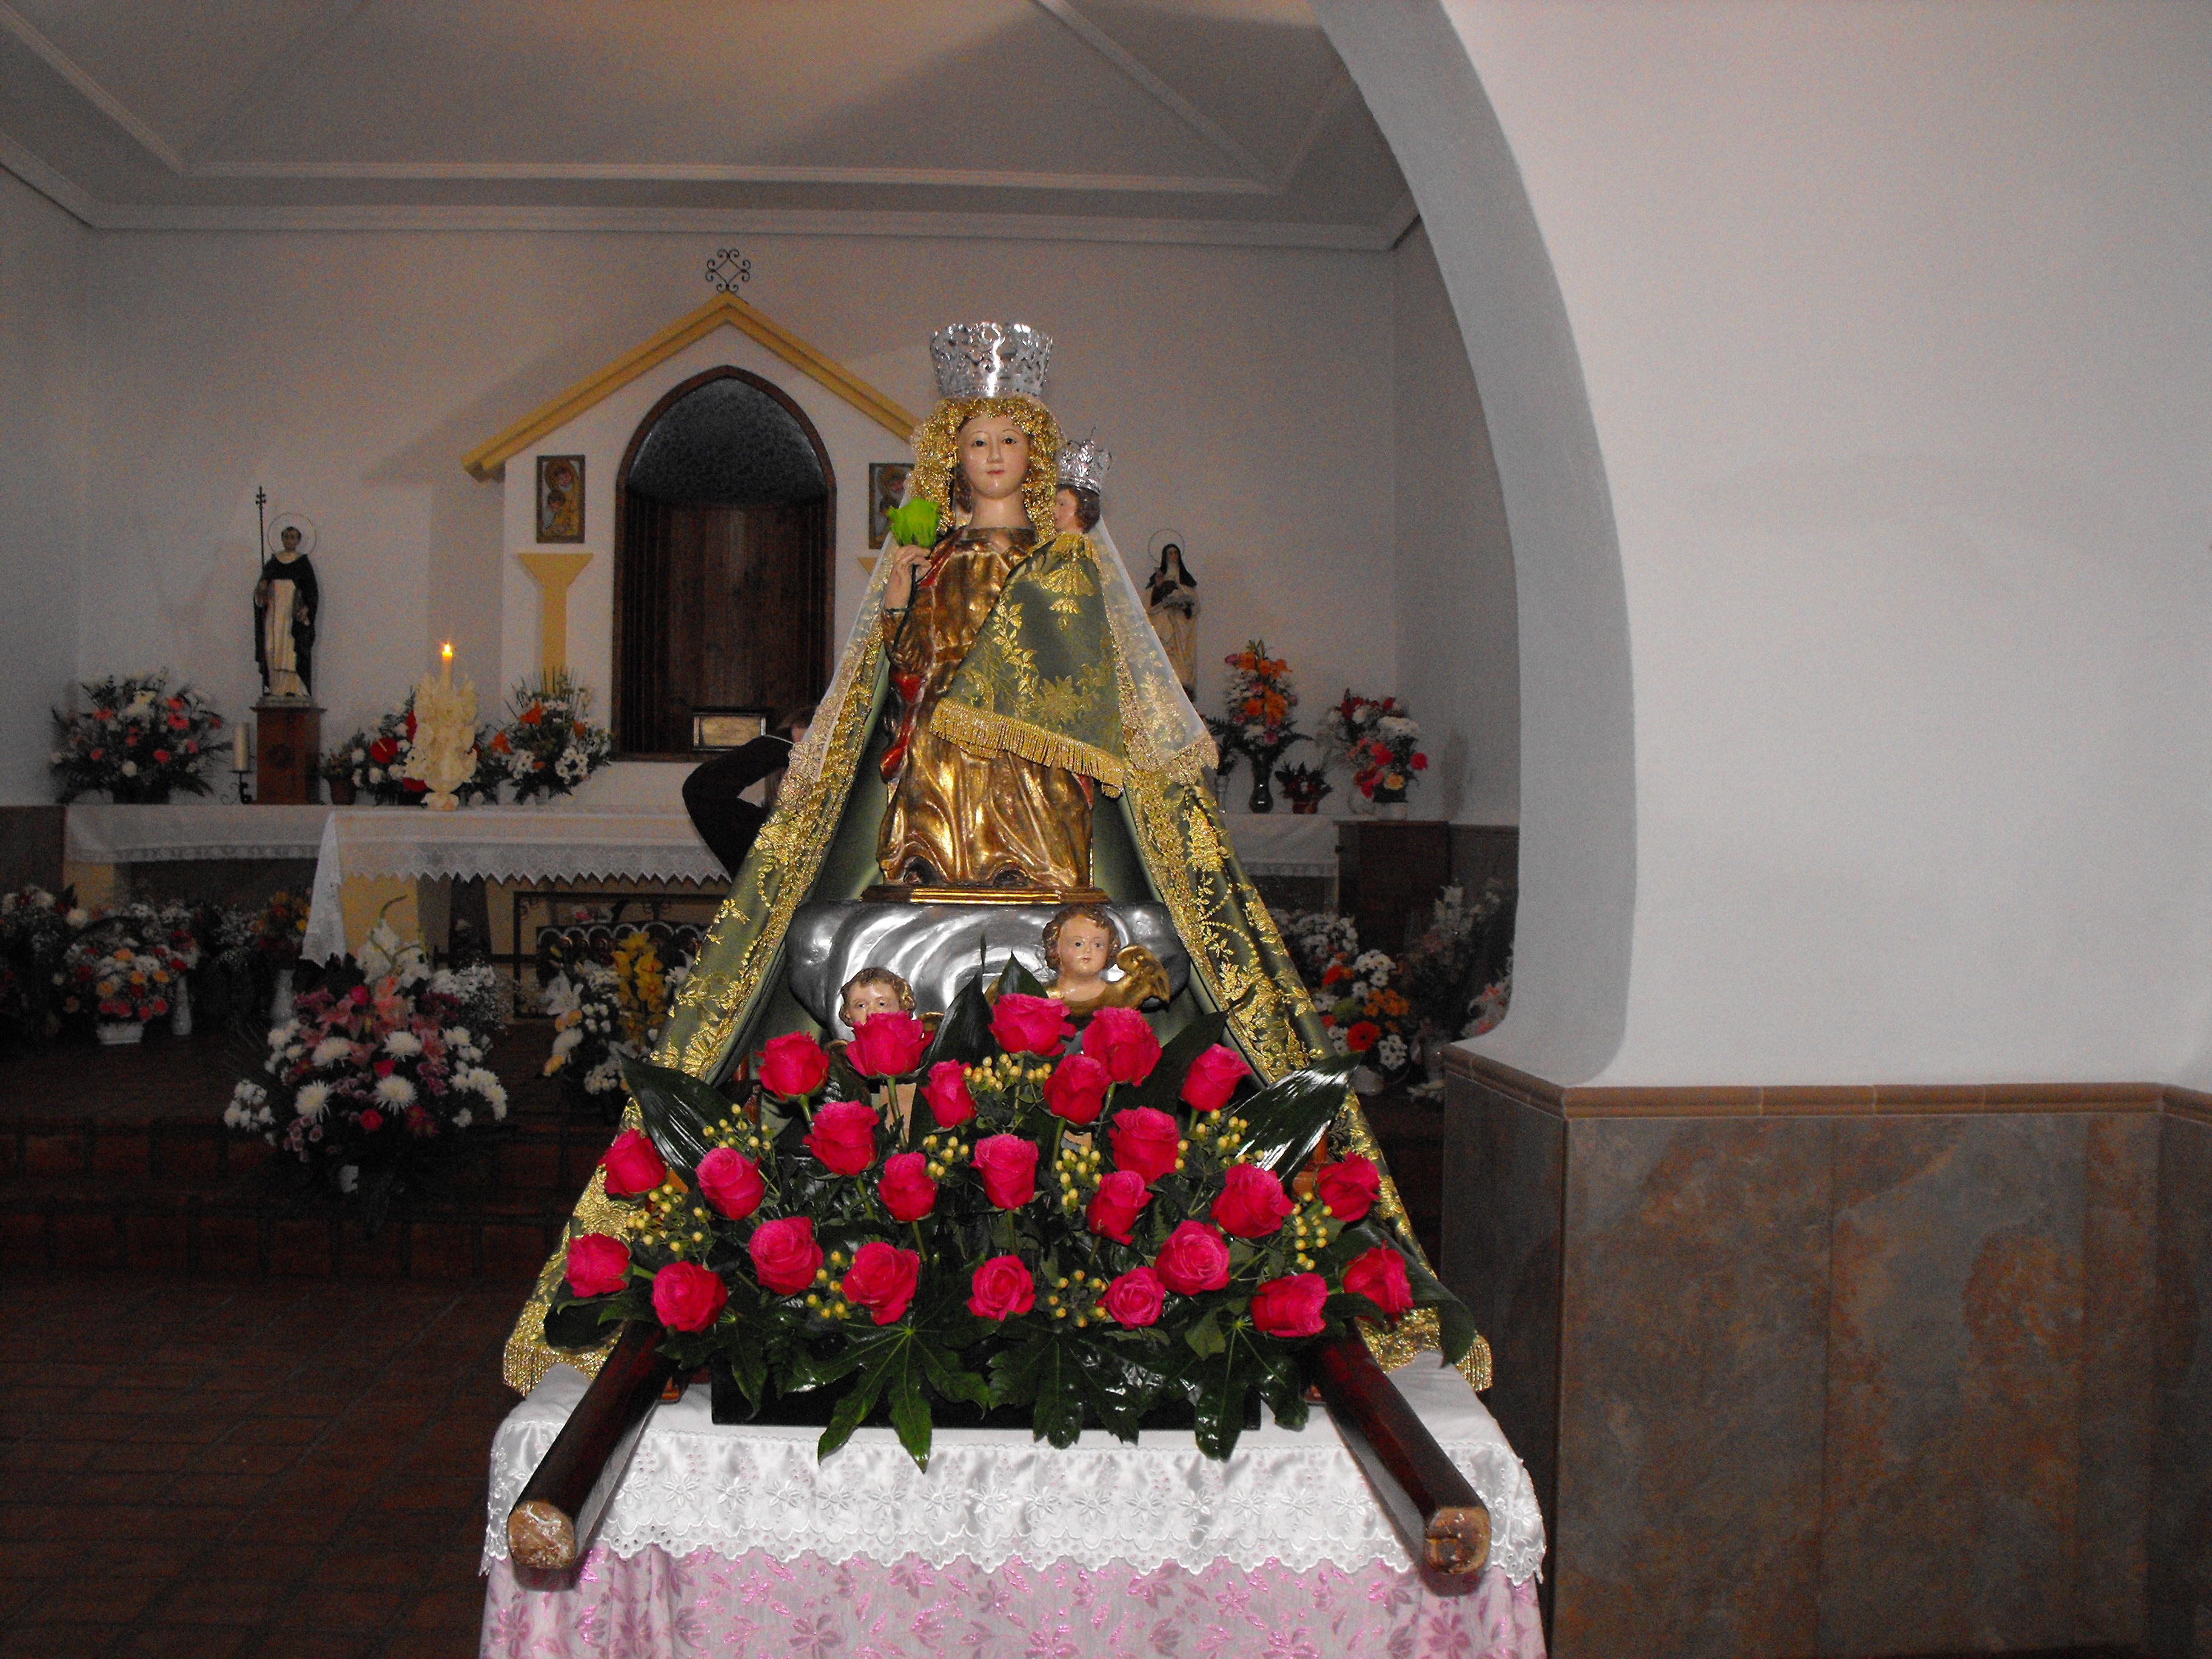
flower, religion, church, christmas, flowers, christmas decoration, catholic, altar, santos, virgin, floristry